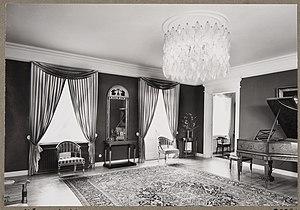
Le manoir de Königstedt est un manoir historique situé sur la commune de Vantaa, à environ 25 km du centre d'Helsinki. Il se situe sur les berges de la rivière Vantaanjoki. Le manoir appartient aujourd'hui au gouvernement de Finlande, qui s'en sert pour des réunions, négociations ou réceptions officielles.